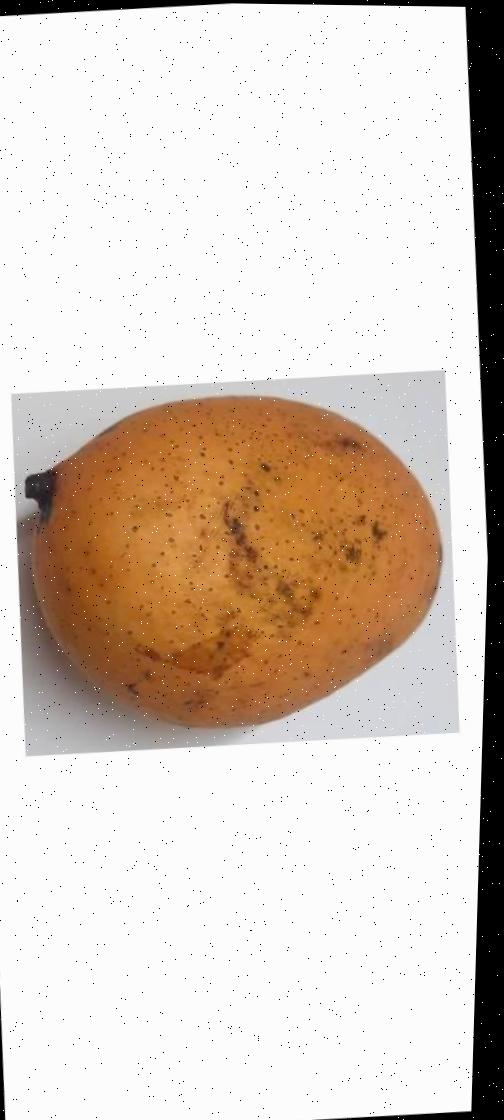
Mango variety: Ashshina Classic